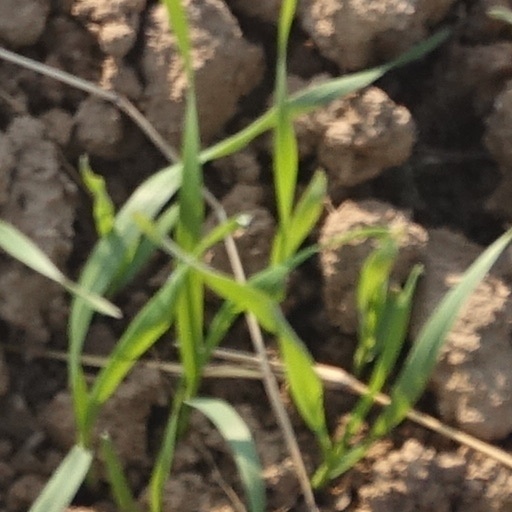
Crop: wheat